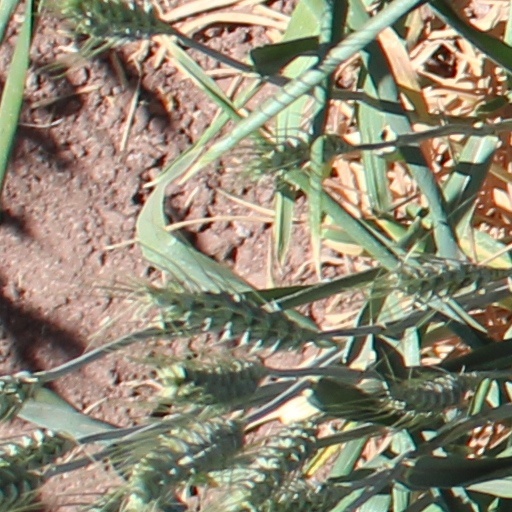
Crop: wheat